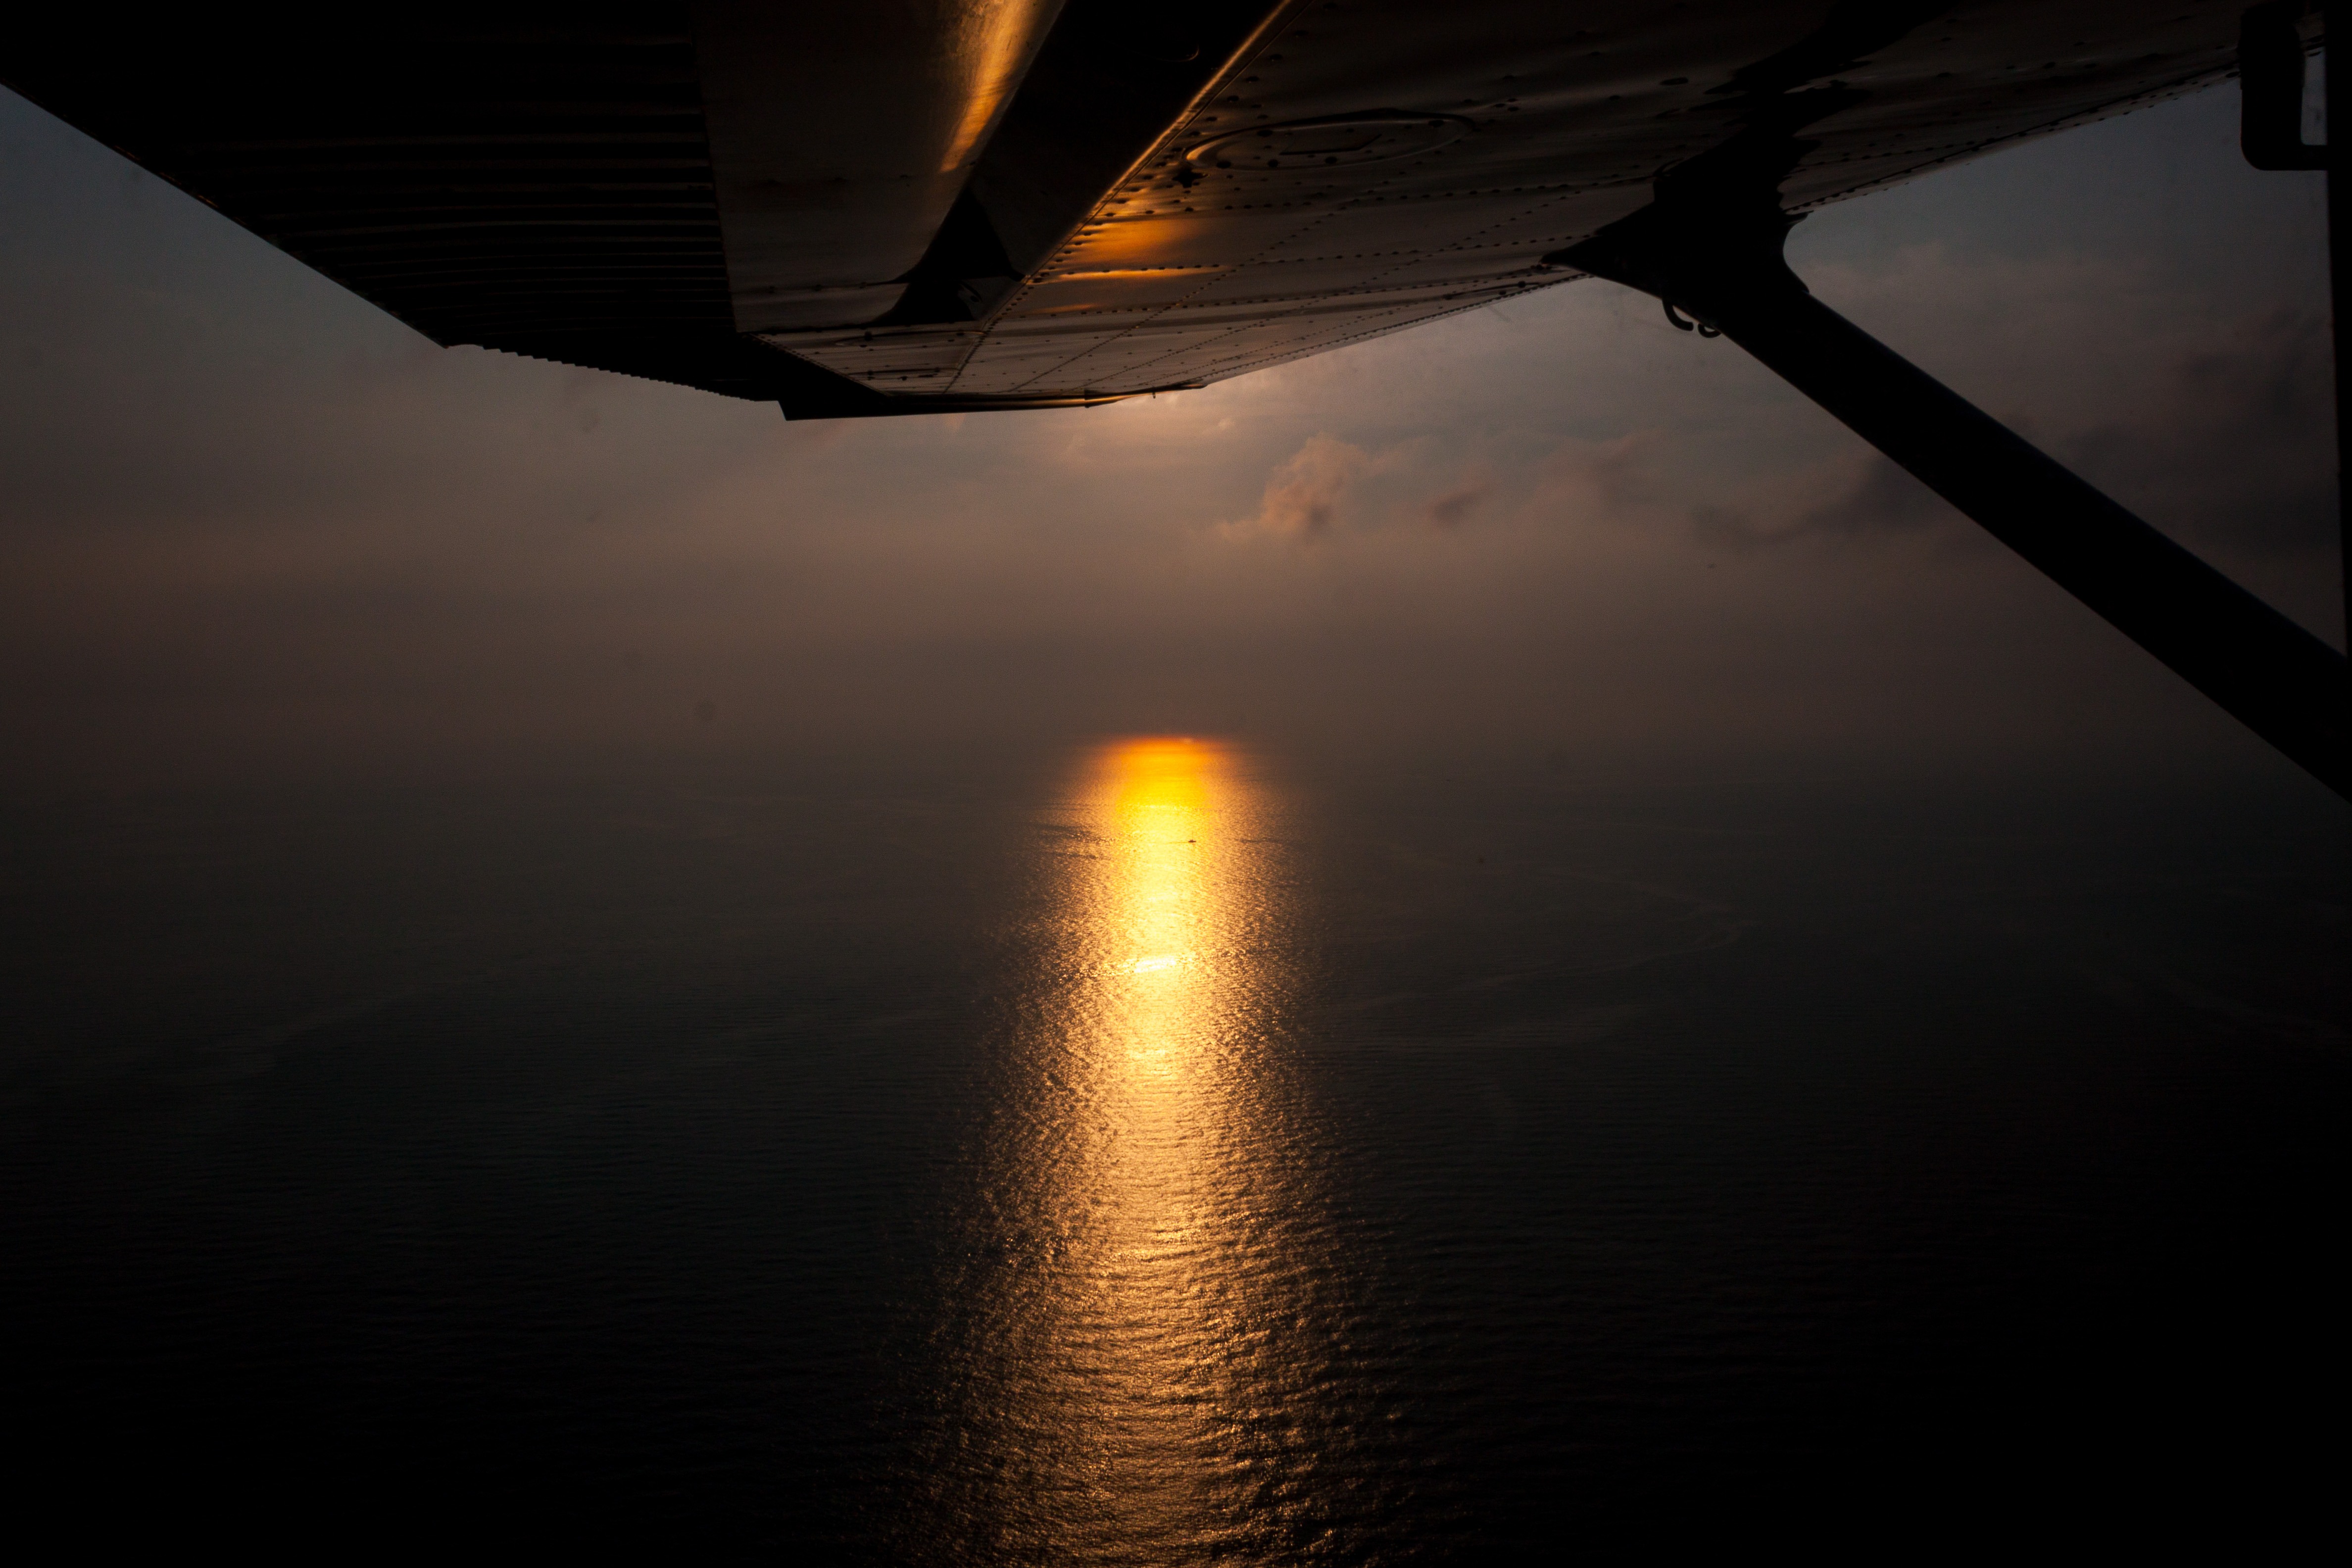
sea, water, horizon, wing, light, cloud, sun, sunrise, sunset, night, sunlight, dawn, atmosphere, aircraft, evening, reflection, darkness, street light, lighting, moonlight, lens flare, croatia, afterglow, evening sky, aircraft wing, atmospheric phenomenon, atmosphere of earth